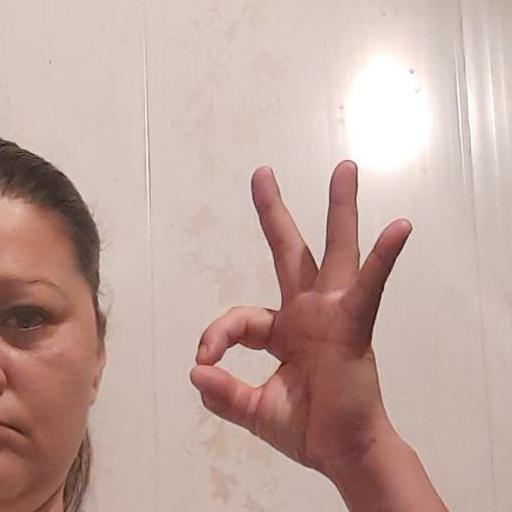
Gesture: ok